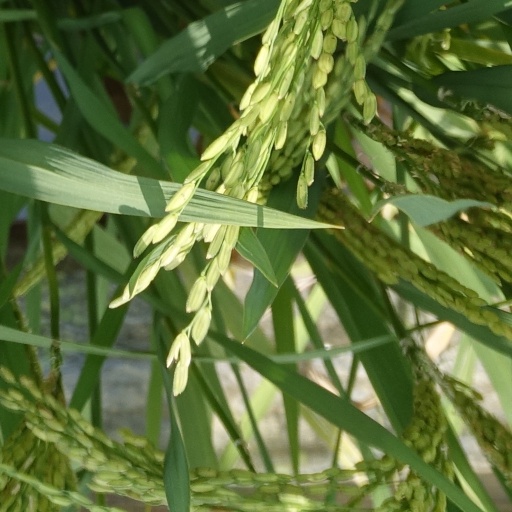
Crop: rice